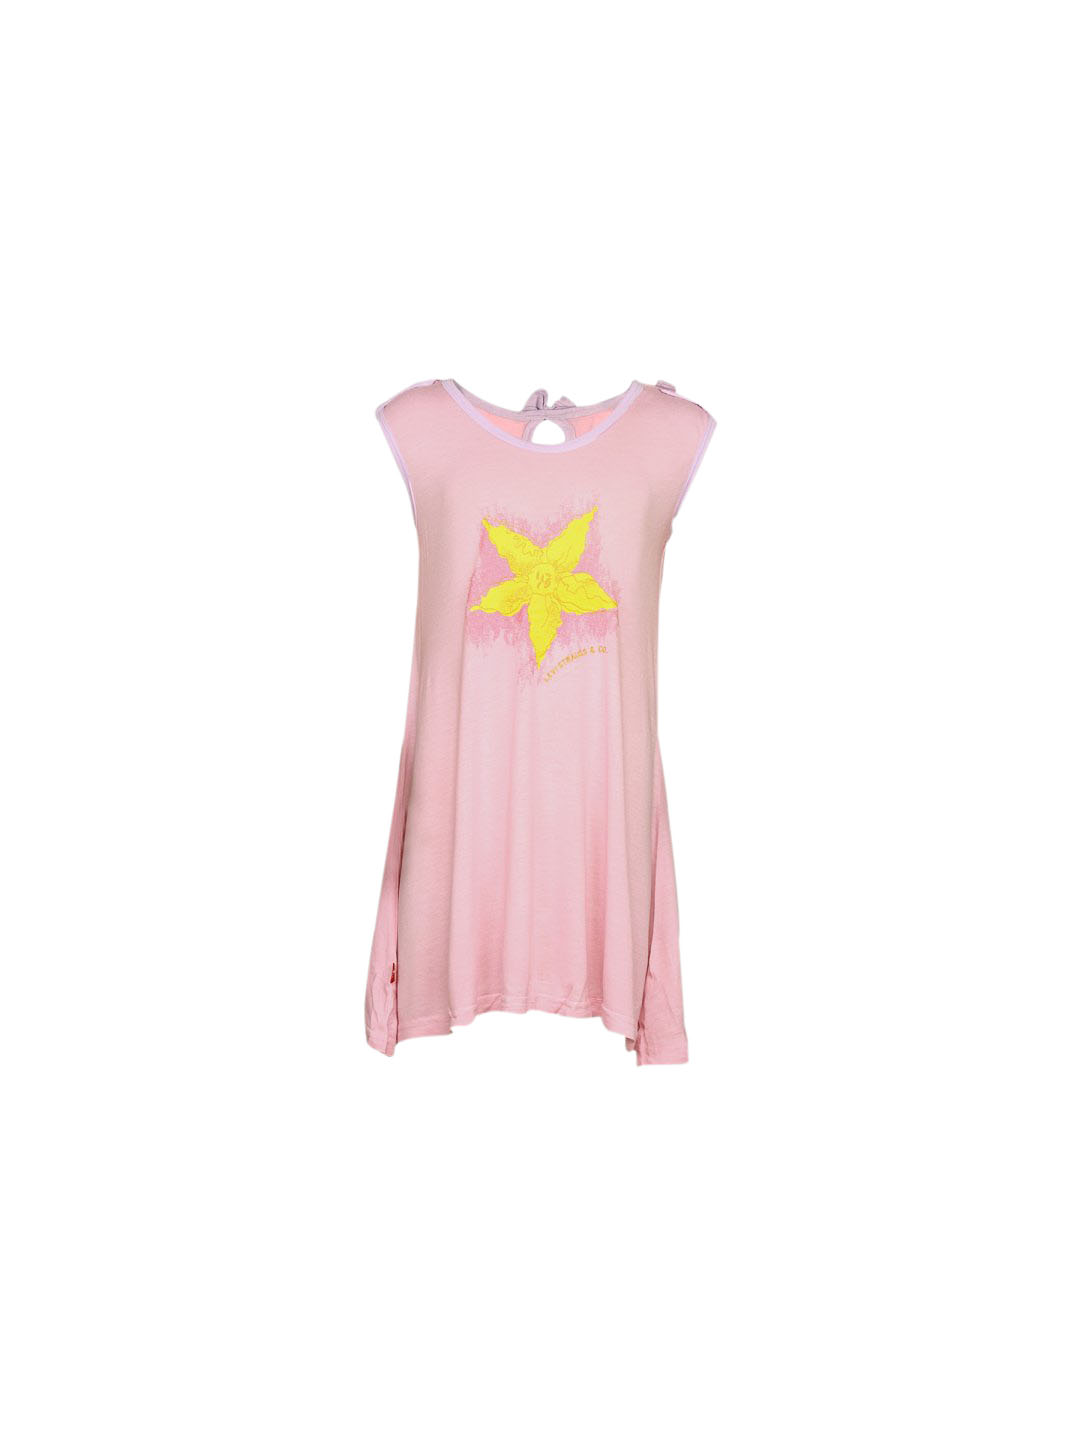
Levis Kids Girl's Denise Pink Kidswear
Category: Apparel / Topwear / Tops
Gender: Women
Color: Pink
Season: Summer 2011
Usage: Casual